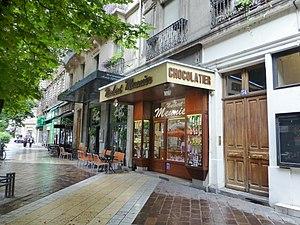
Devanture de chocolaterie à Grenoble, France
Le chocolatier est un artisan spécialisé dans la fabrication de friandises à base de chocolat